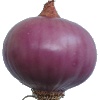
Label: Onion Red Peeled 1